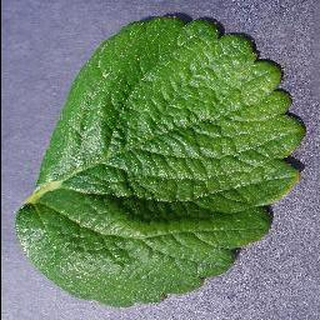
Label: healthy_strawberry